Question: Please indicate a possible affordance area of the frisbee that can be used for throwing
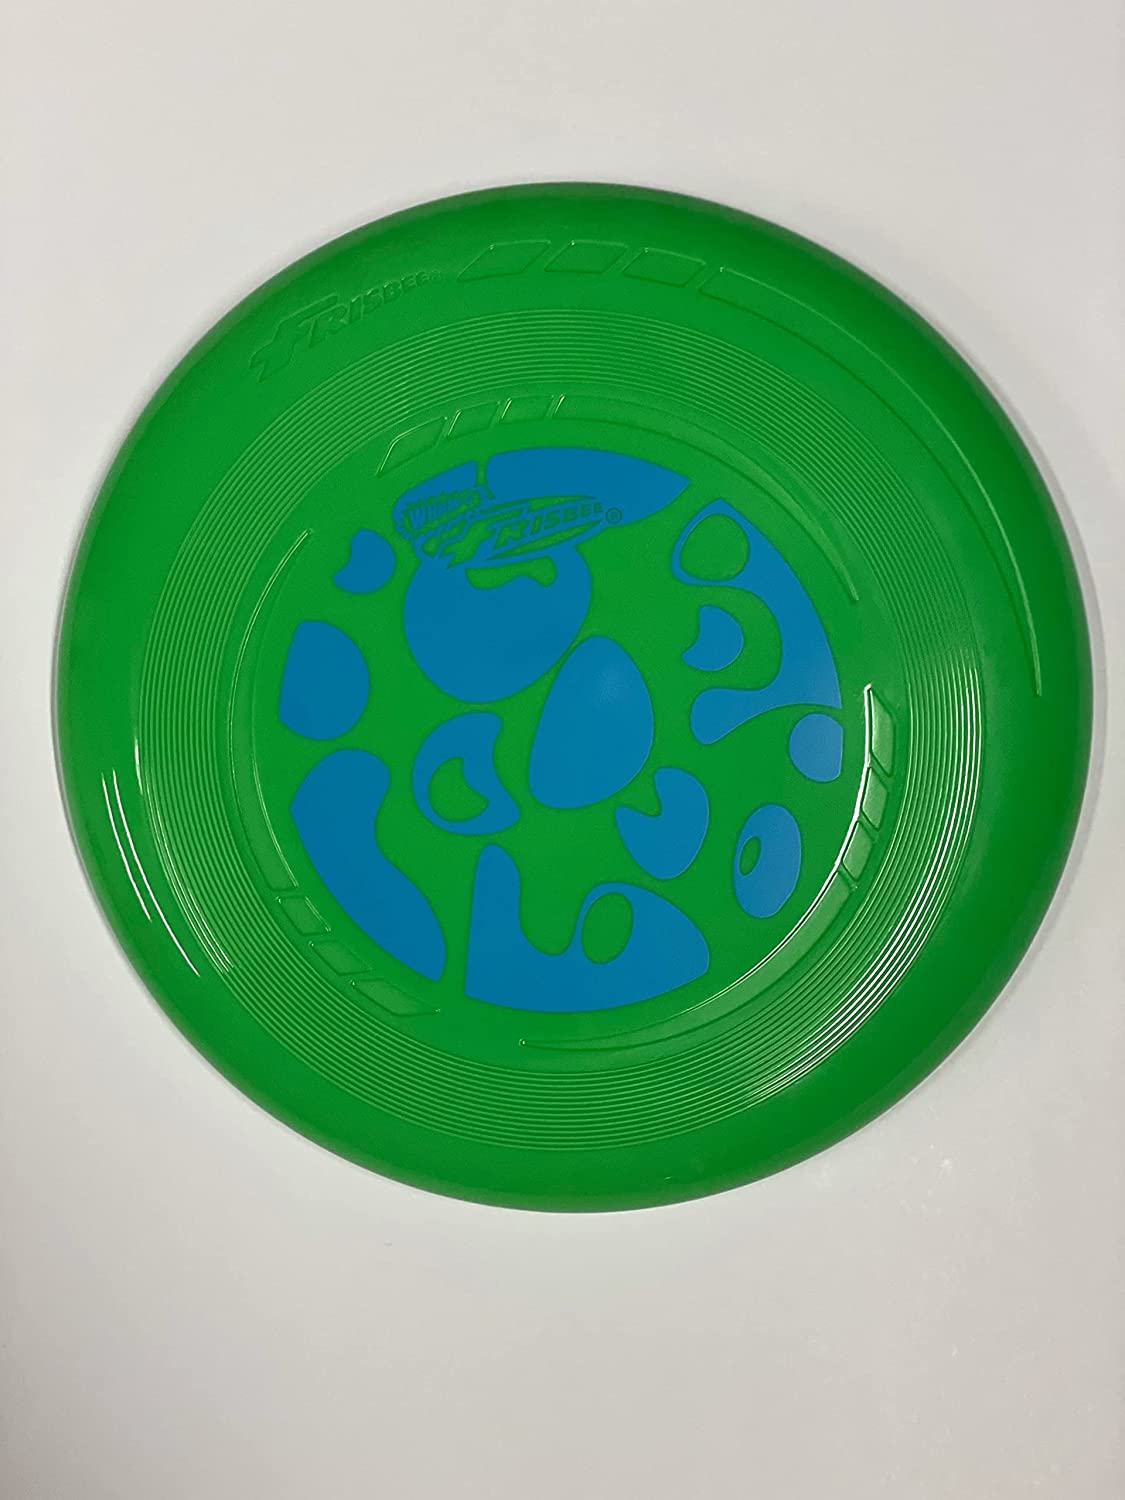
Answer: [38.404, 176.205, 1095.633, 1224.398]